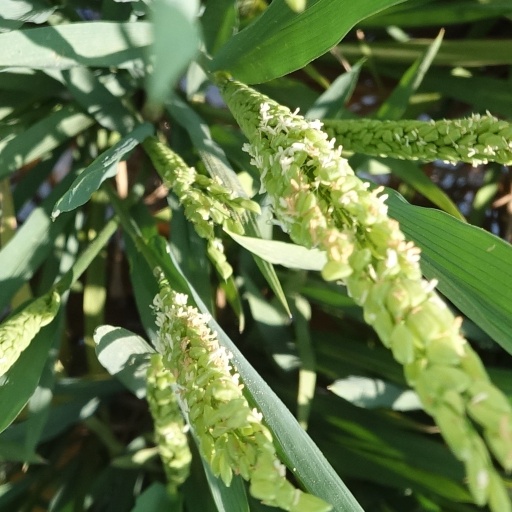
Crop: rice